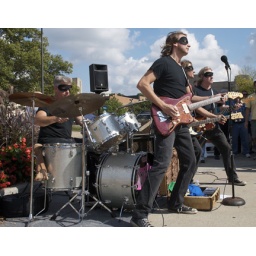
The Concussions playing in front of the WMCAT after the paper airplane toss.